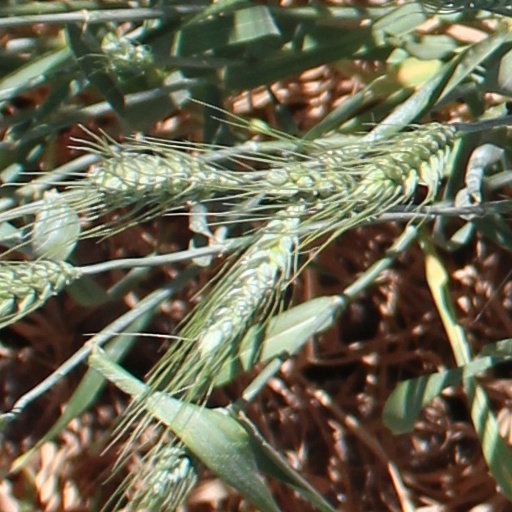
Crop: wheat